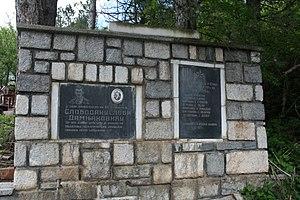
Šljivova est un village de Serbie situé dans la municipalité de Krupanj, district de Mačva. Au recensement de 2011, il comptait 706 habitants.